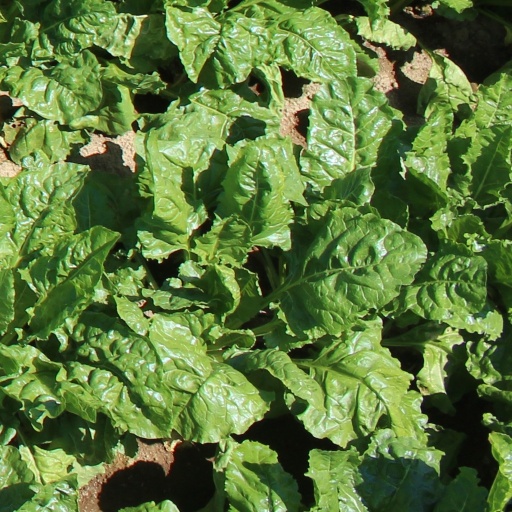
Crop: sugar beet